Montana

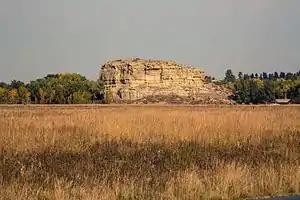
Pompeys Pillar National Monument

All waters in Montana west of the divide flow into the Columbia River. The Clark Fork of the Columbia (not to be confused with the Clarks Fork of the Yellowstone River) rises near Butte and flows northwest to Missoula, where it is joined by the Blackfoot River and Bitterroot River. Farther downstream, it is joined by the Flathead River before entering Idaho near Lake Pend Oreille. The Pend Oreille River forms the outflow of Lake Pend Oreille. The Pend Oreille River joined the Columbia River, which flows to the Pacific Ocean—making the long Clark Fork/Pend Oreille (considered a single river system) the longest river in the Rocky Mountains. The Clark Fork discharges the greatest volume of water of any river exiting the state. The Kootenai River in northwest Montana is another major tributary of the Columbia.